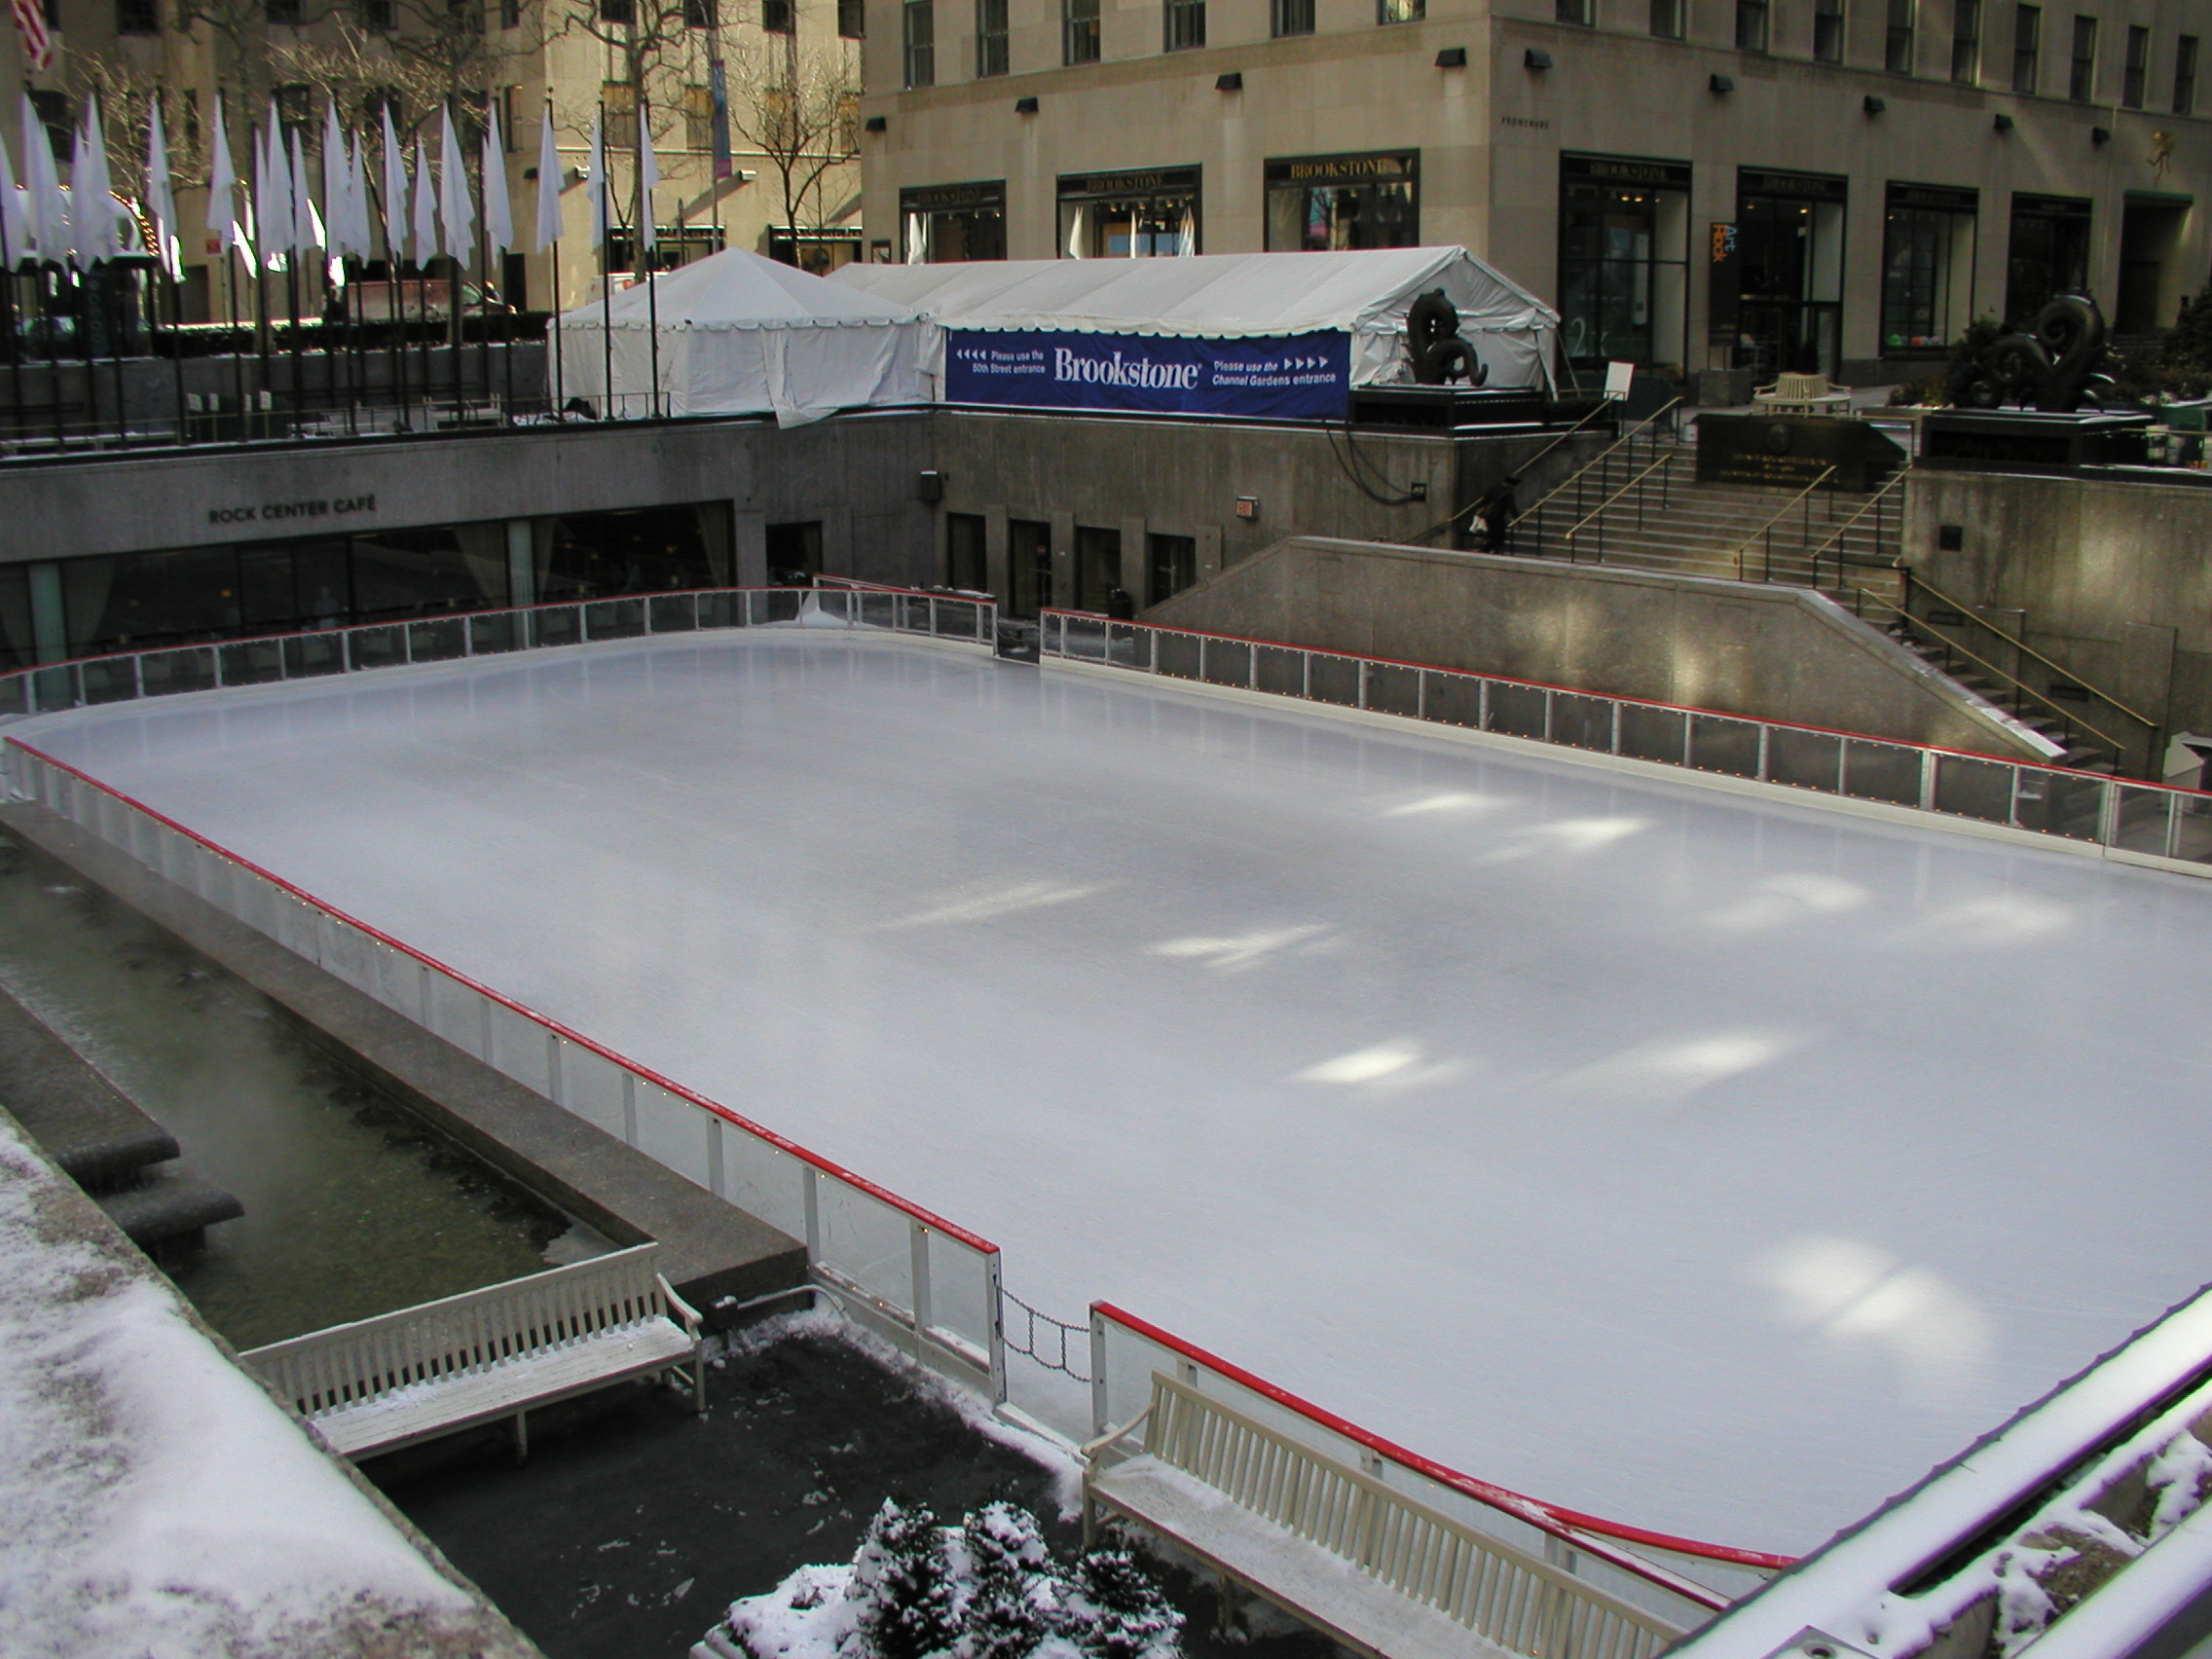
snow, structure, roof, stadium, public transport, arena, newyork, ice rink, sport venue